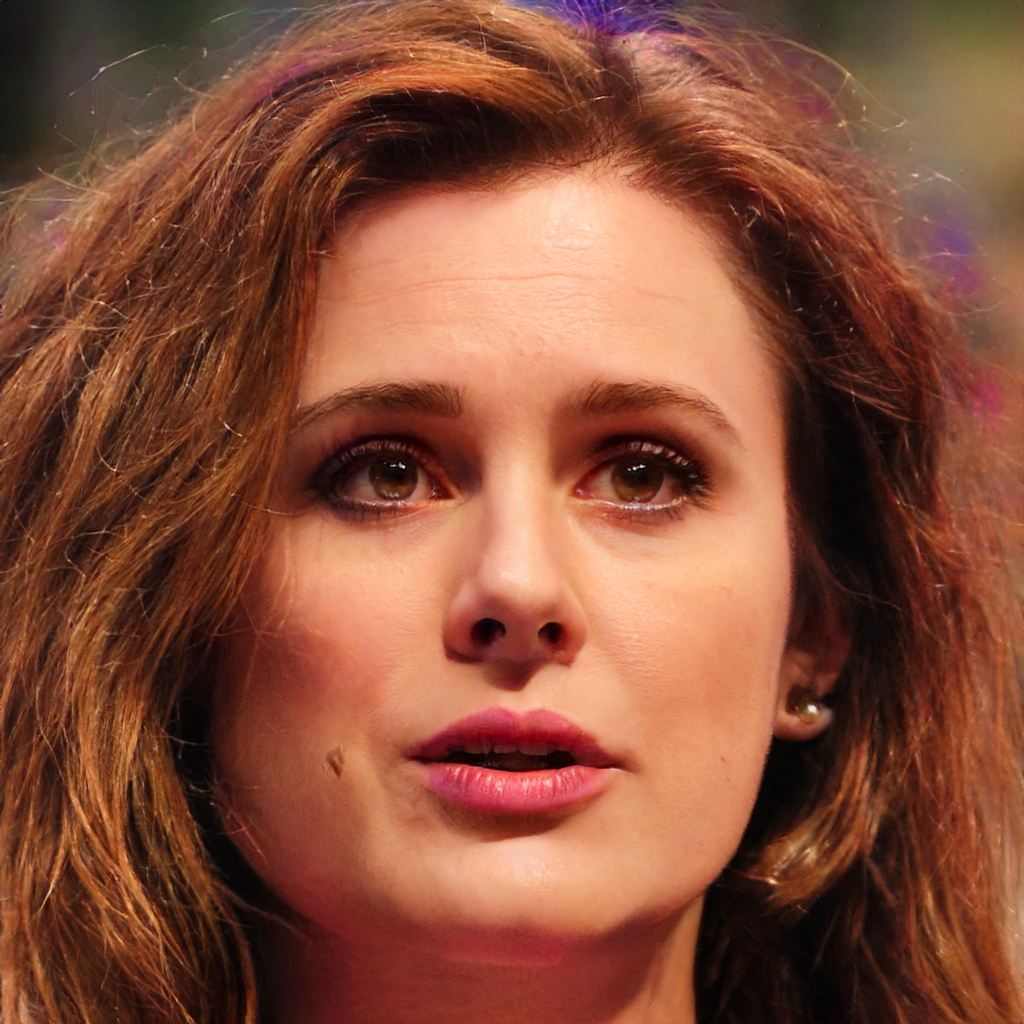
Portrait style: Real Portrait